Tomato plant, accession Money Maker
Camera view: horizontal (90 deg, fisheye); turntable rotation: 60 degrees
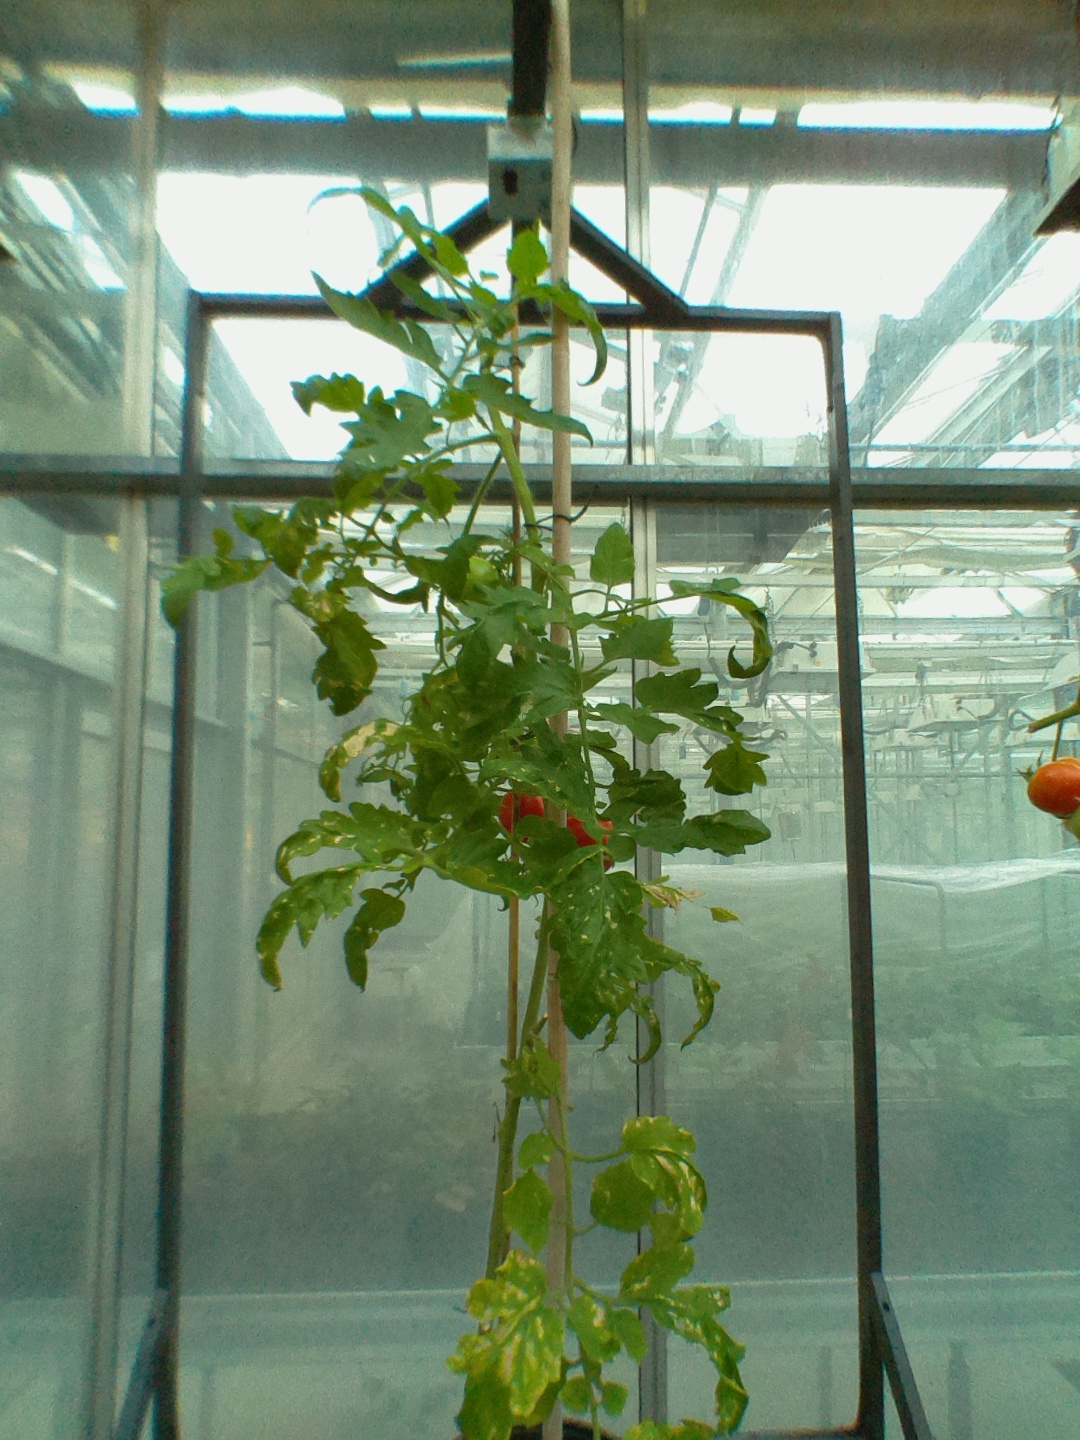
BBCH growth stage 85: 50%-60% of fruits show typical fully ripe color